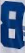
Number: 8